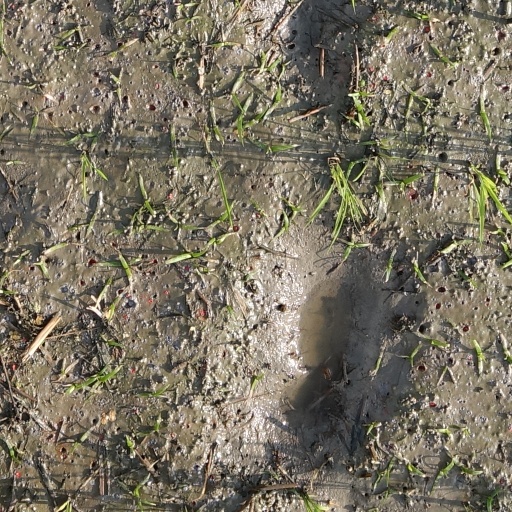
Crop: rice